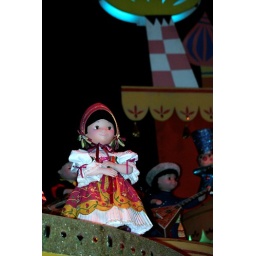
girl in a pretty dress